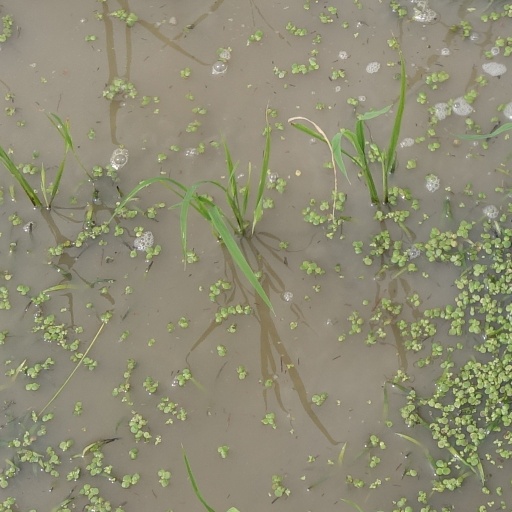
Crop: rice